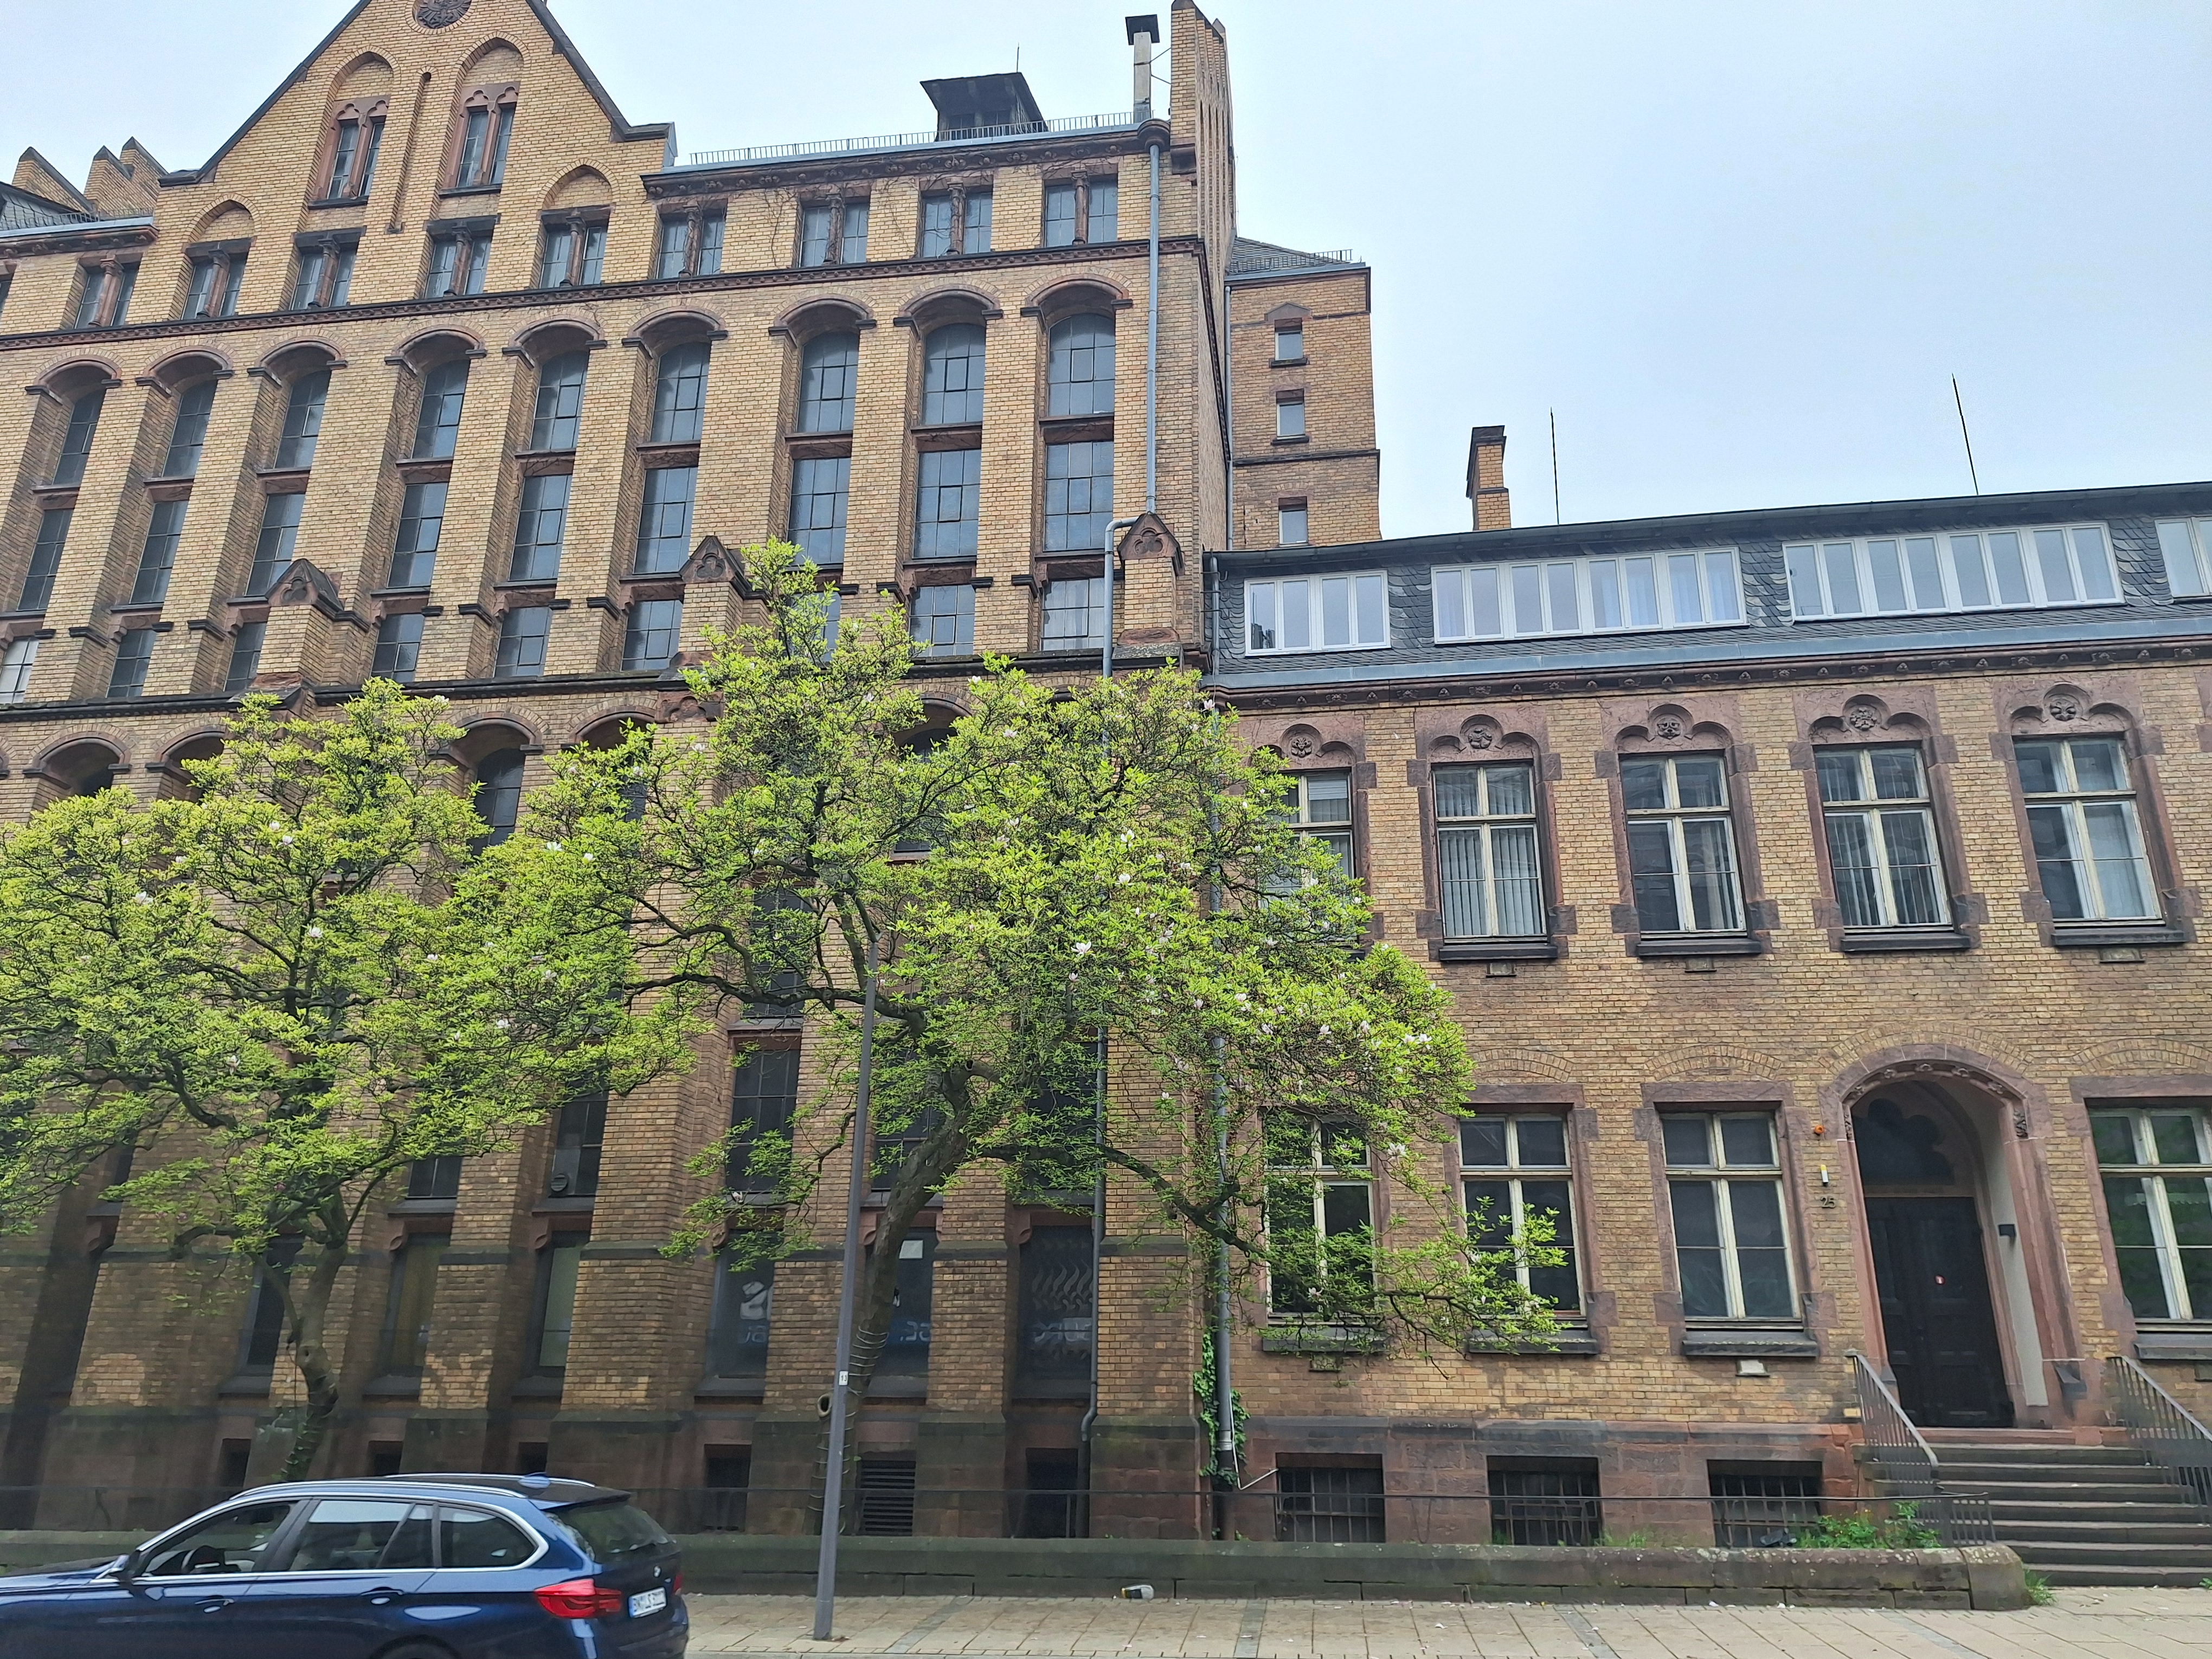
Building: Universitätsstraße 25